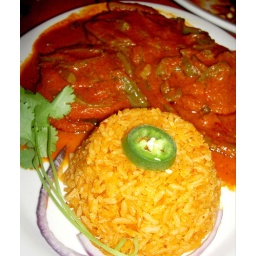
Tortillitas de Camaron - little shrimp cakes dipped in batter, fried then laced with a red sauce with nopalitos